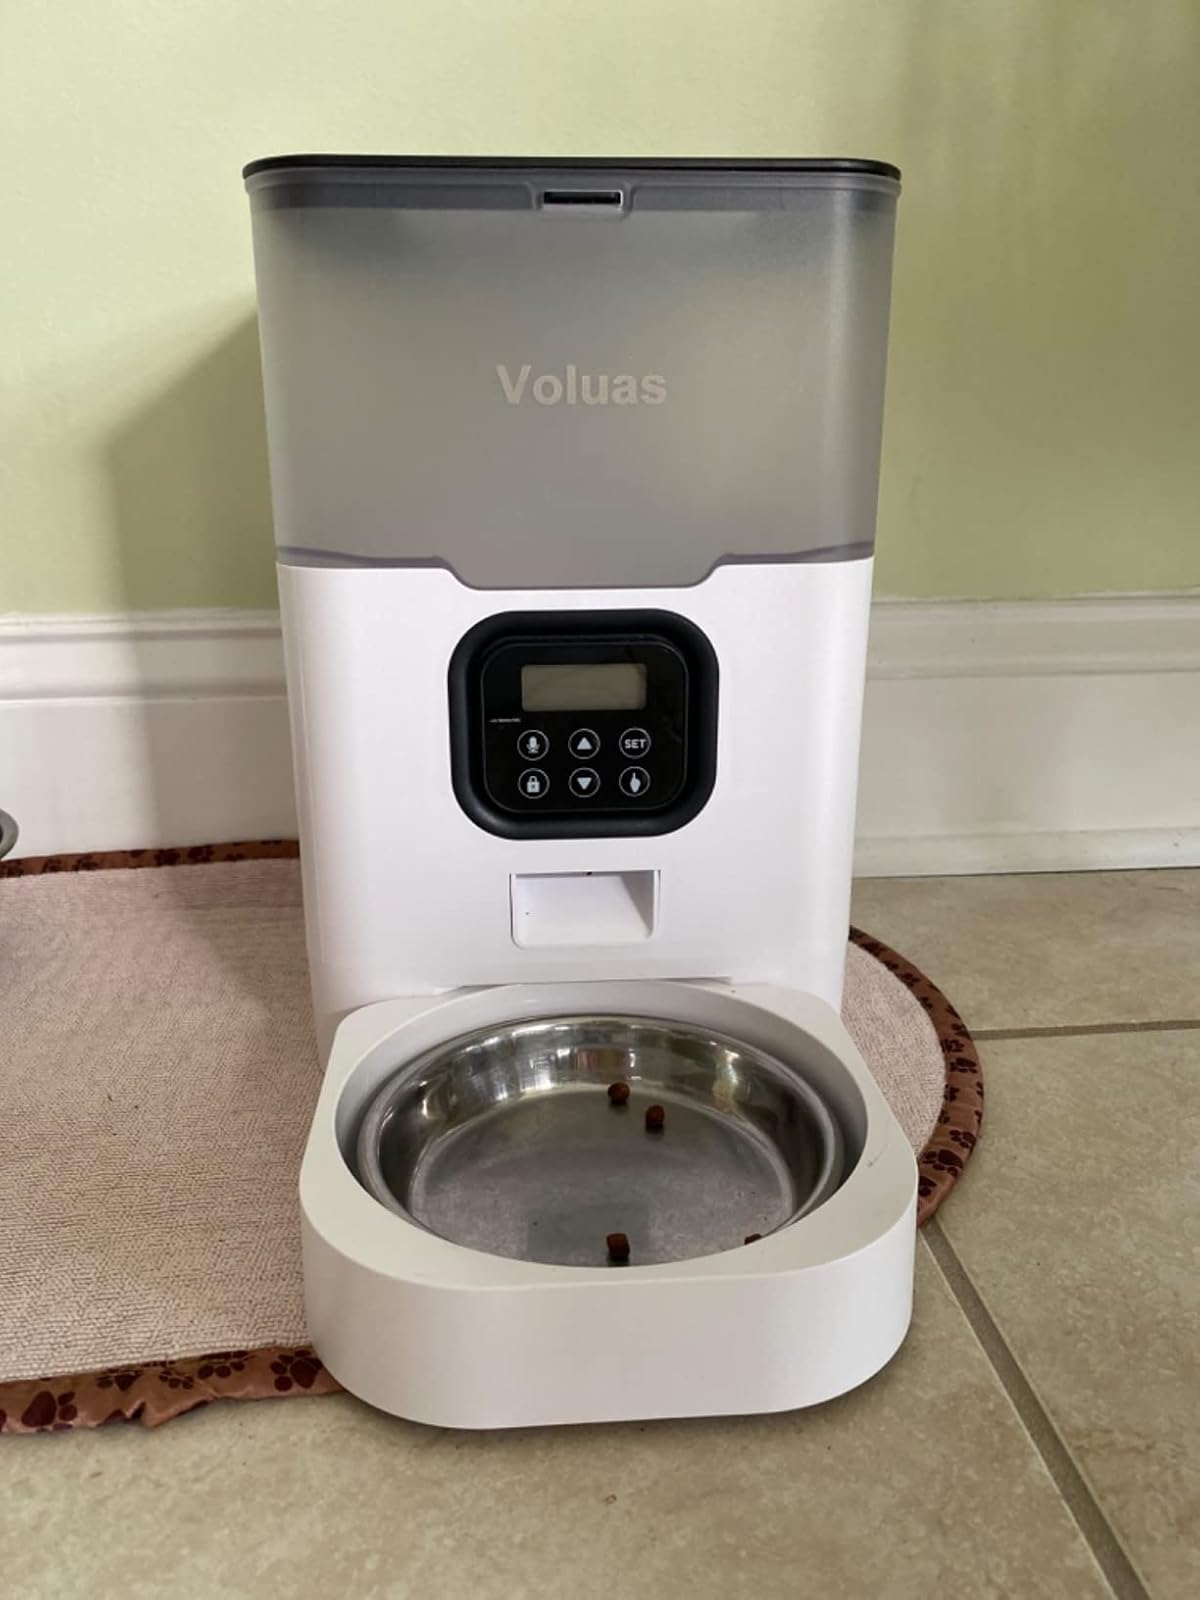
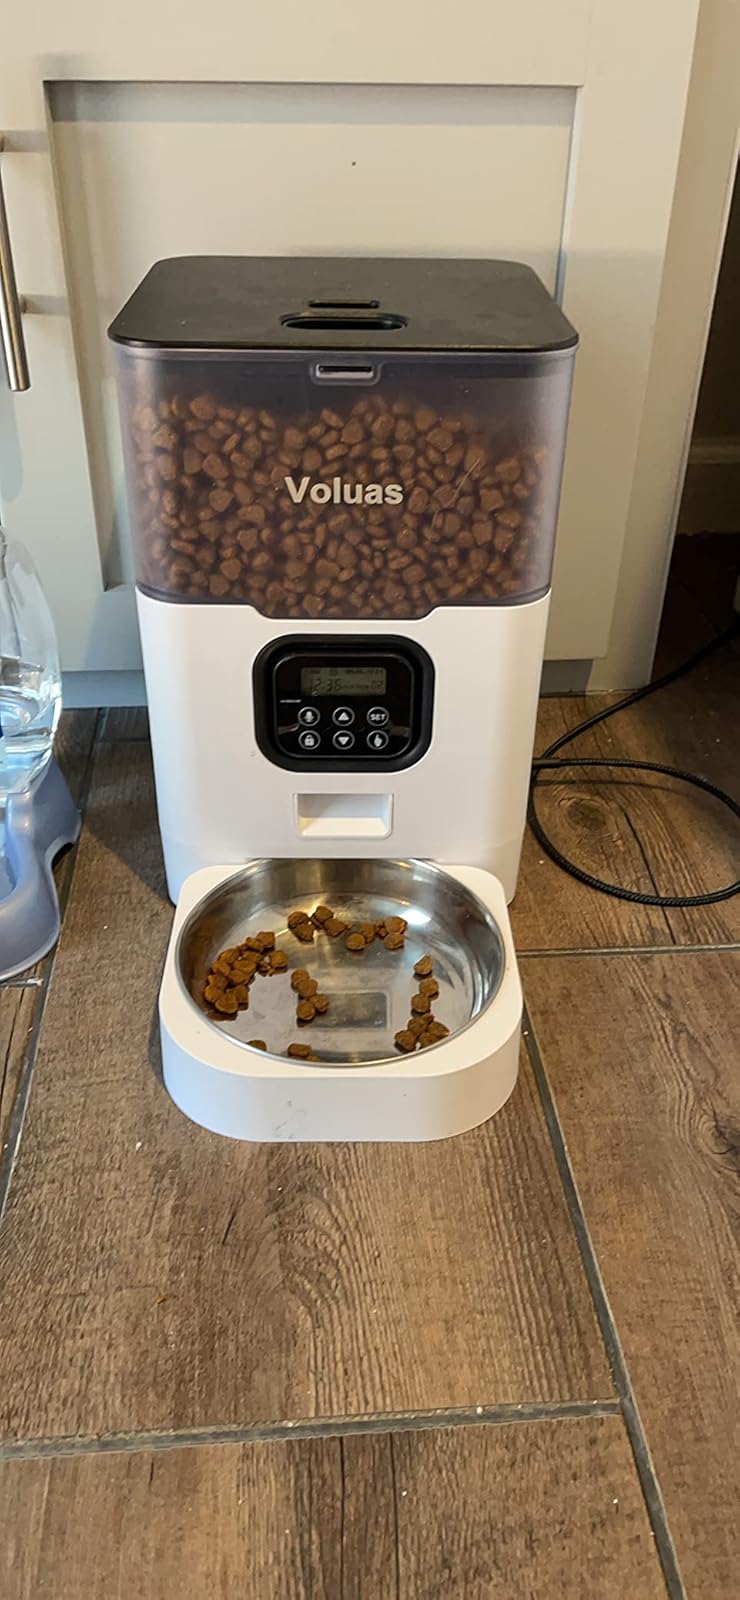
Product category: items_feeder
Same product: yes